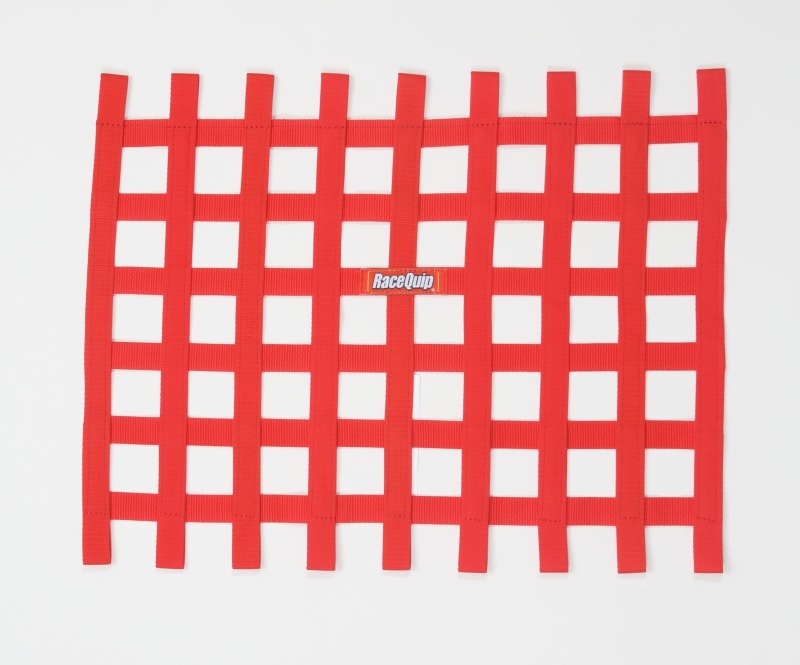
RaceQuip Red Ribbon Window Net
RaceQuip Red Ribbon Window Net
Brand: Racequip
Category: Vehicles & Parts > Vehicle Parts & Accessories > Vehicle Safety & Security > Vehicle Safety Equipment > Car Window Nets